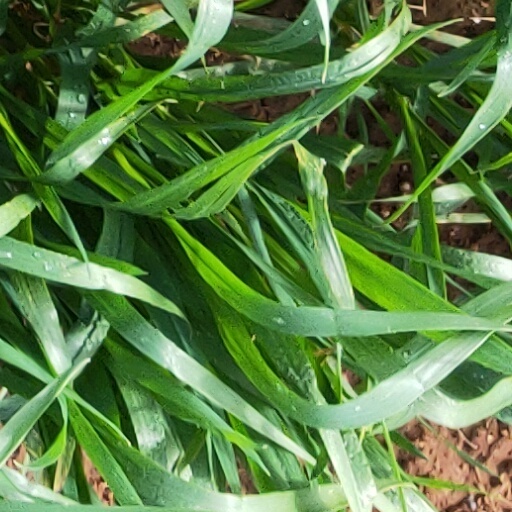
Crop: wheat